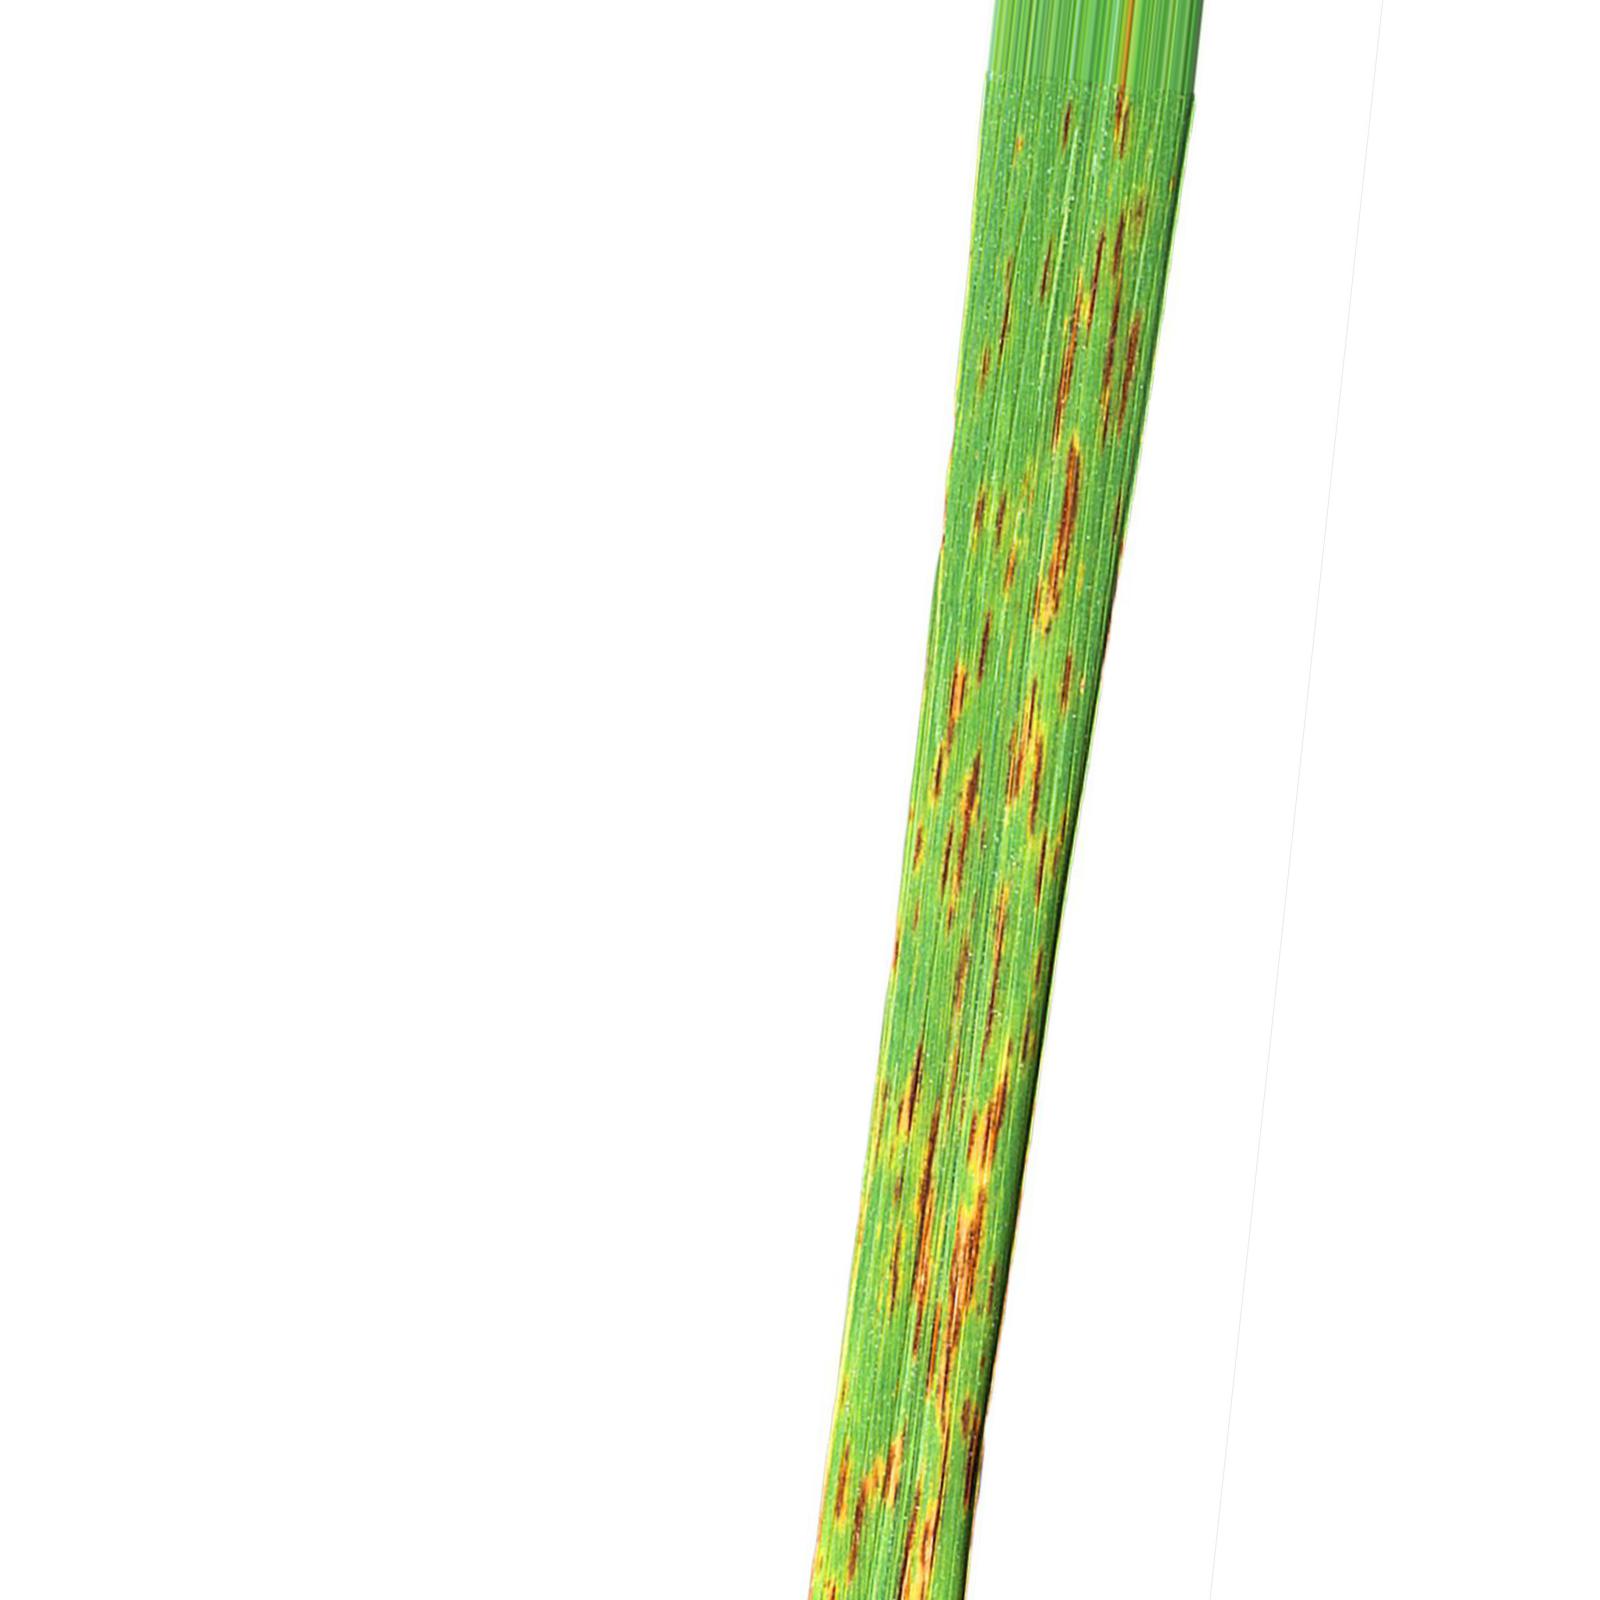
Nhãn: Bệnh Gạch Nâu ( Narrow Brown Spot )